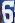
Number: 6